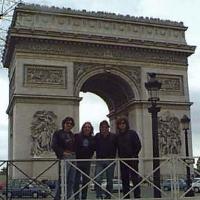
Weather: cloudy or overcast